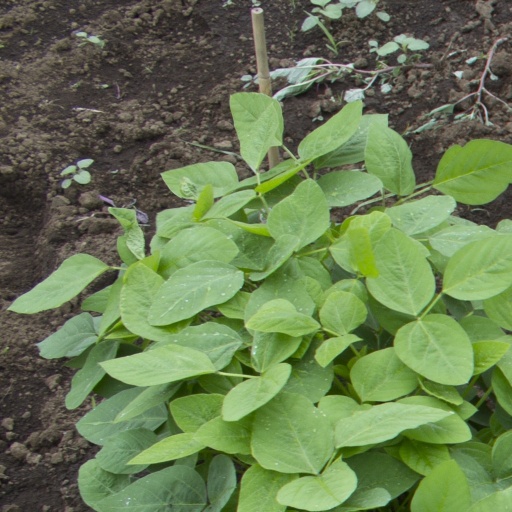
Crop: soybean